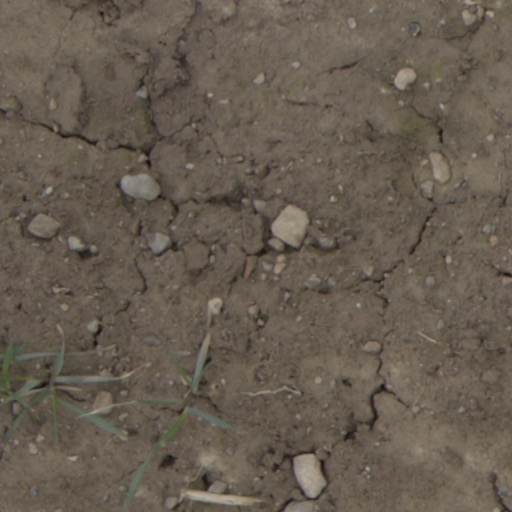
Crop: wheat